Château Fortia

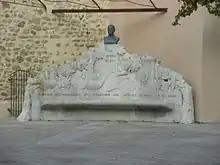
Bust dedicated to Baron Le Roy at Sainte Cécile les Vignes.

Baron Pierre Le Roy de Boiseaumarié (5 April 1890-June 1967) was born in Mortagne, Normandy to a family that could trace its history back to the Crusades. As a teenager, Le Roy joined the uprising in the Languedoc over adulteration of wine and chaptalization led by French wine grower Marcellin Albert. Despite the threat from law enforcement, Le Roy was one of the participants who set fire to the Judicial Court of Montpellier. After the events settled down, Le Roy returned to education earning both bachelor of science and master of law degrees.